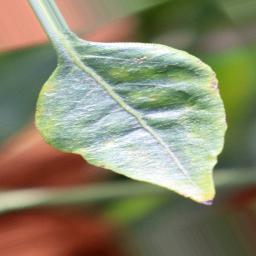
Label: healthy